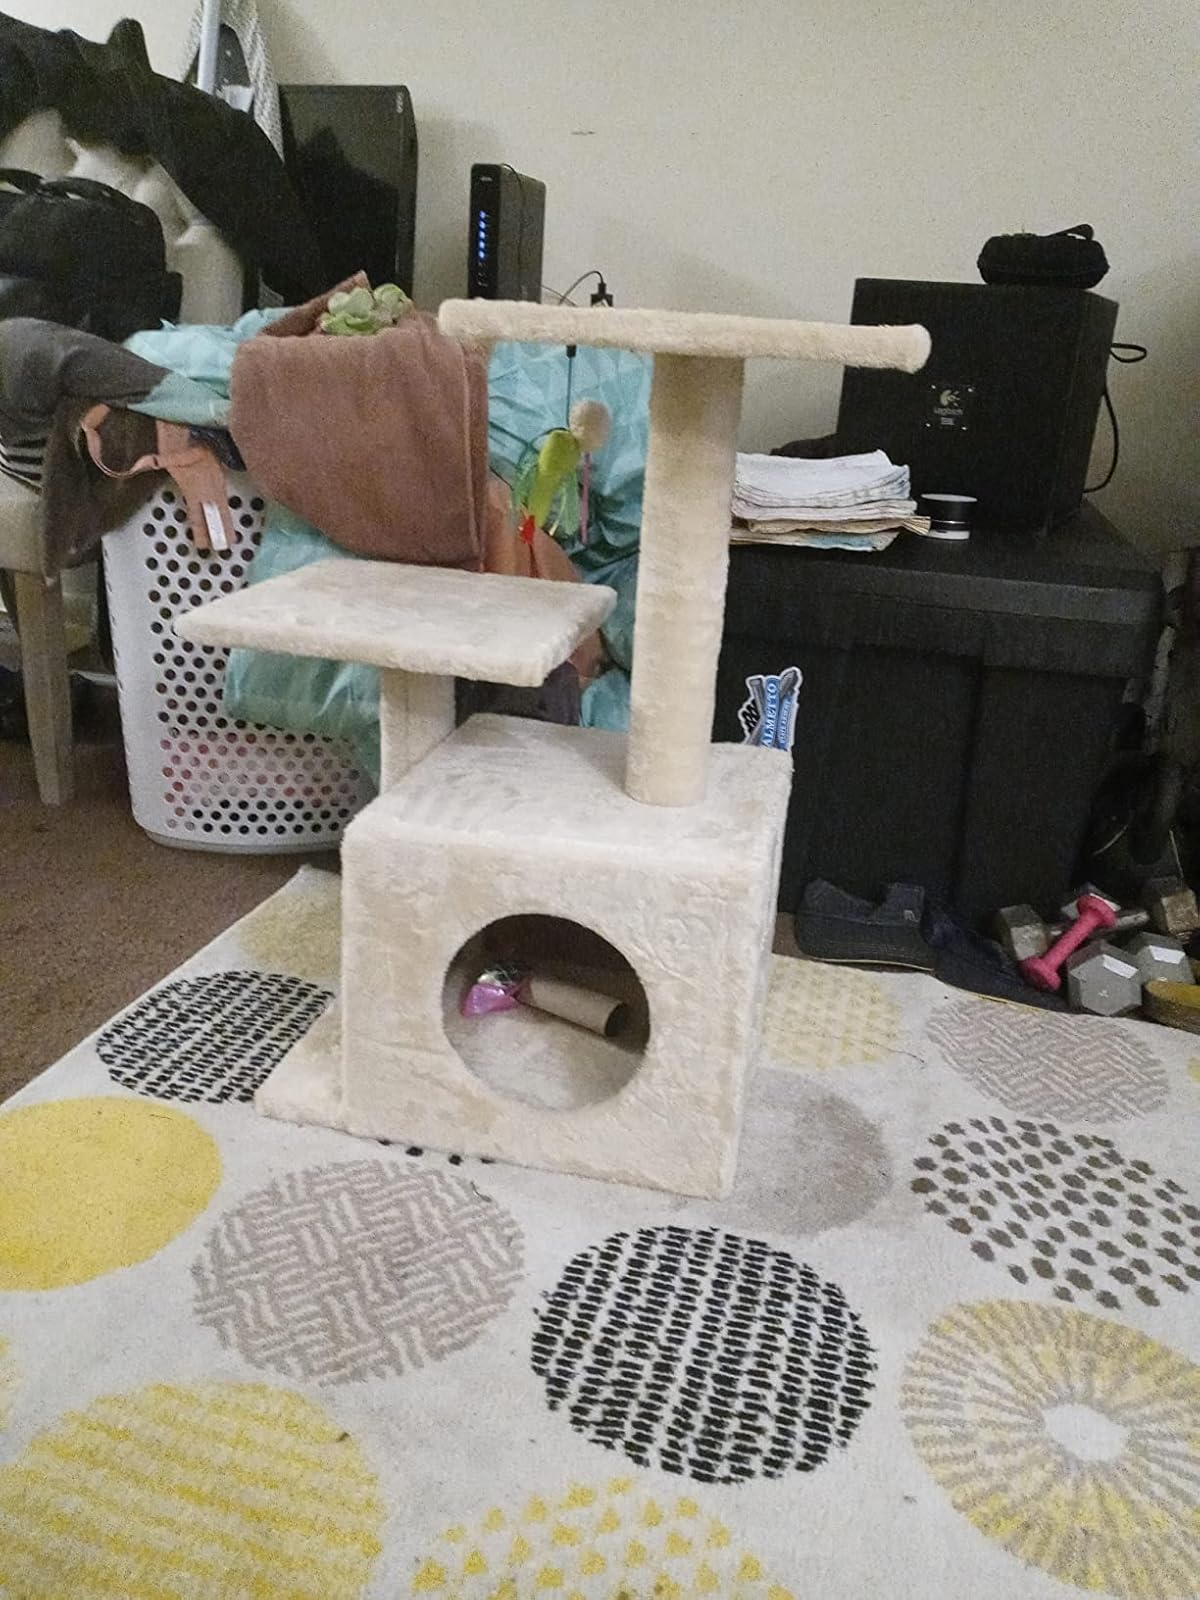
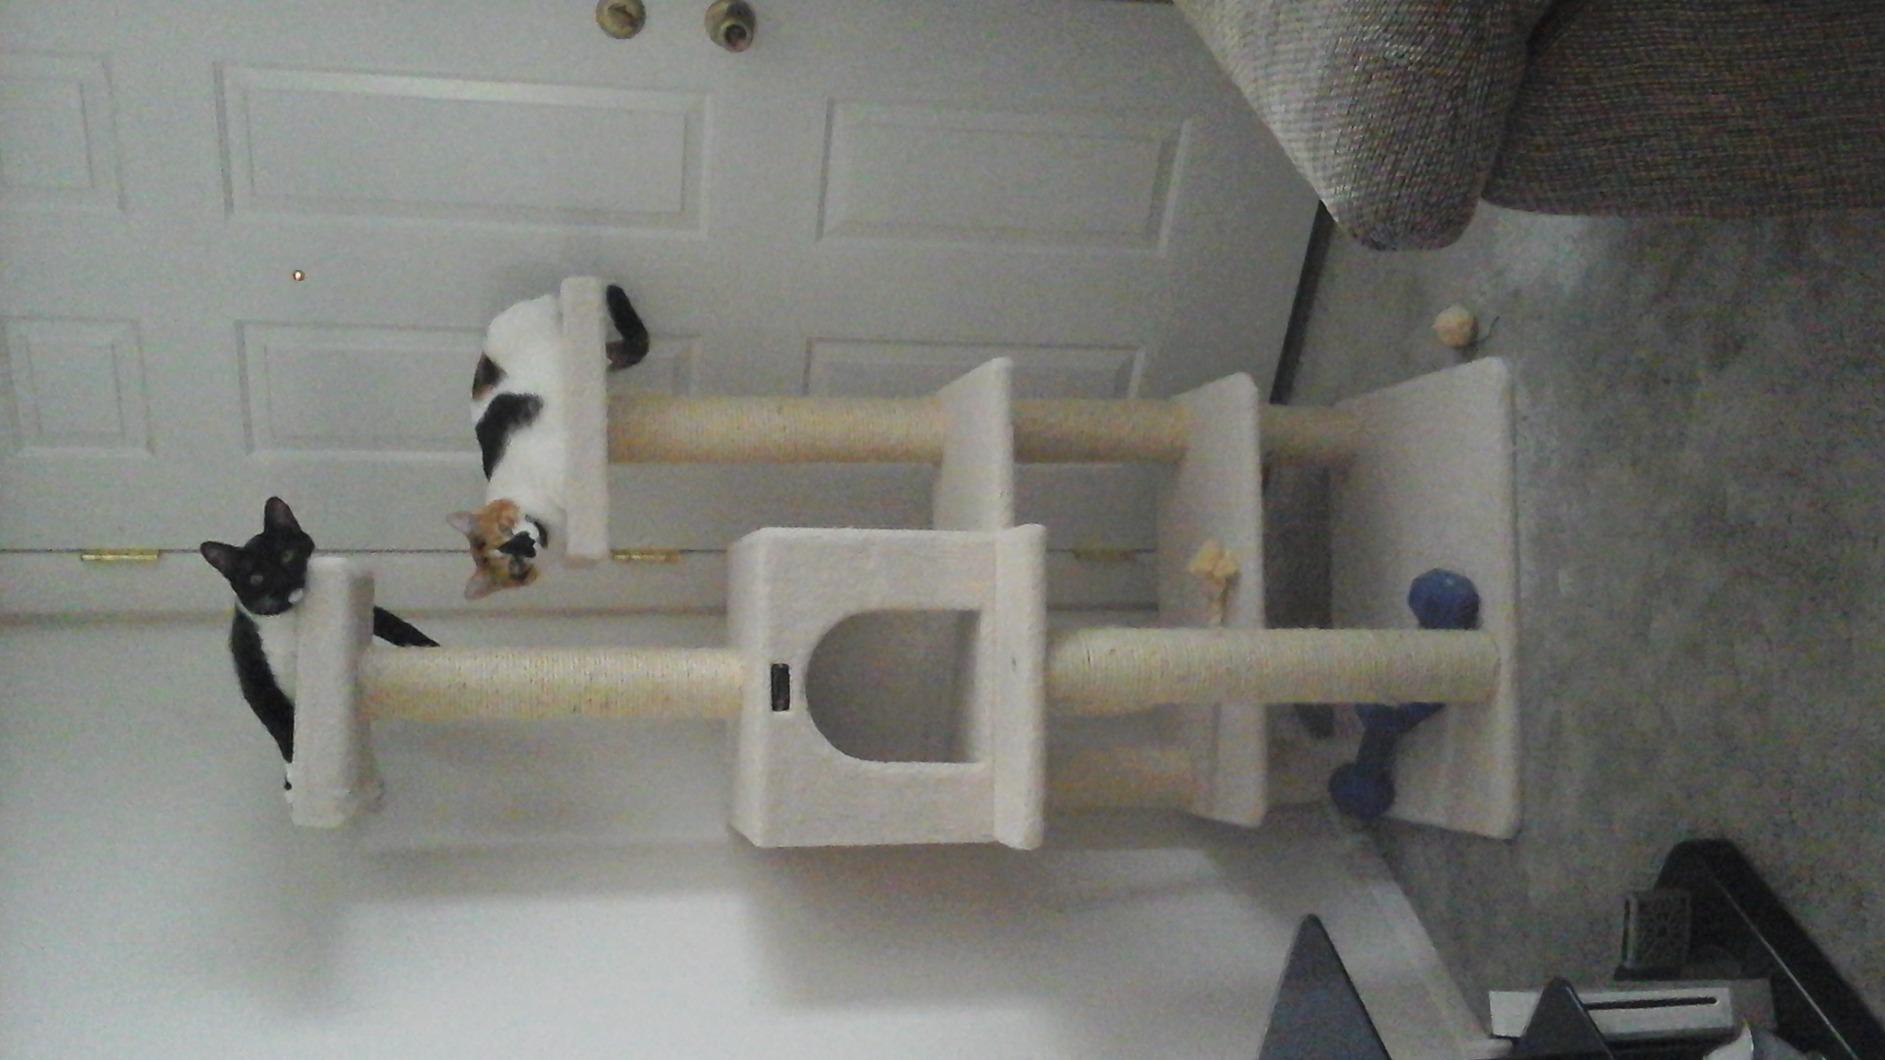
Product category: items_cat tree
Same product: no